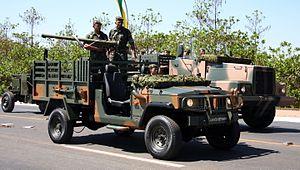
Agrale est une entreprise brésilienne fabriquant divers véhicules allant de la moto aux poids lourds, des véhicules agricoles aux véhicules militaires fondée le 14 décembre 1962 sous le nom de Agrisa- Indústria Gaúcha de Implementos Agrícolas S.A.